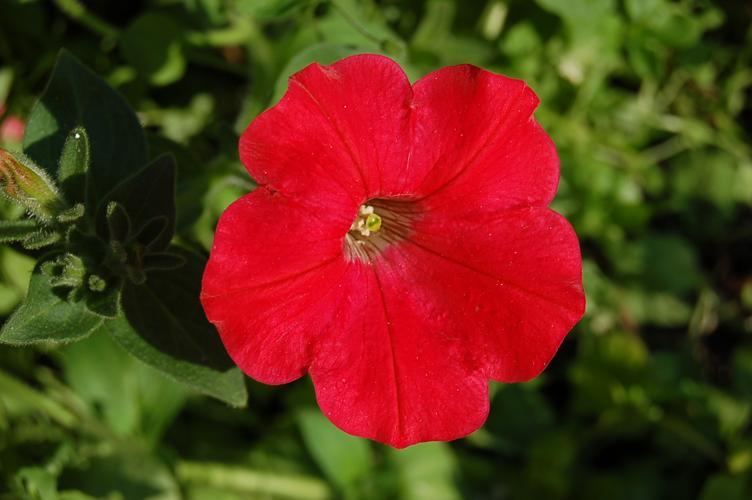
Label: petunia